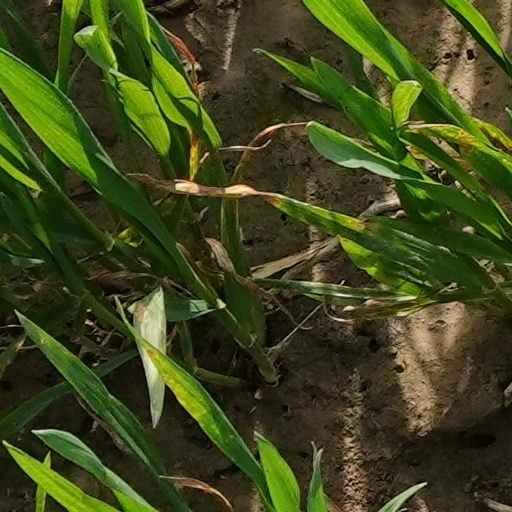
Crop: wheat